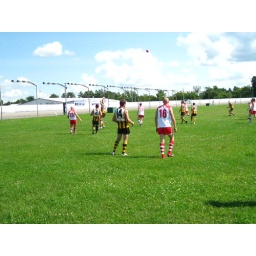
A ball in the big blue sky